Andrea Molina

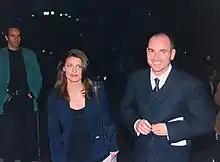
Molina with Álvaro Rudolphy in 1998

In 1996, Molina made her debut as an actress in the telenovela "Sucupira", and later appeared on the series '. She also took over as host of the children's program "Hugo", replacing Ivette Vergara. The following year, she starred in the series "Las historias de Sussi". She went on to co-host ' and "Corazón partío", also on TVN.